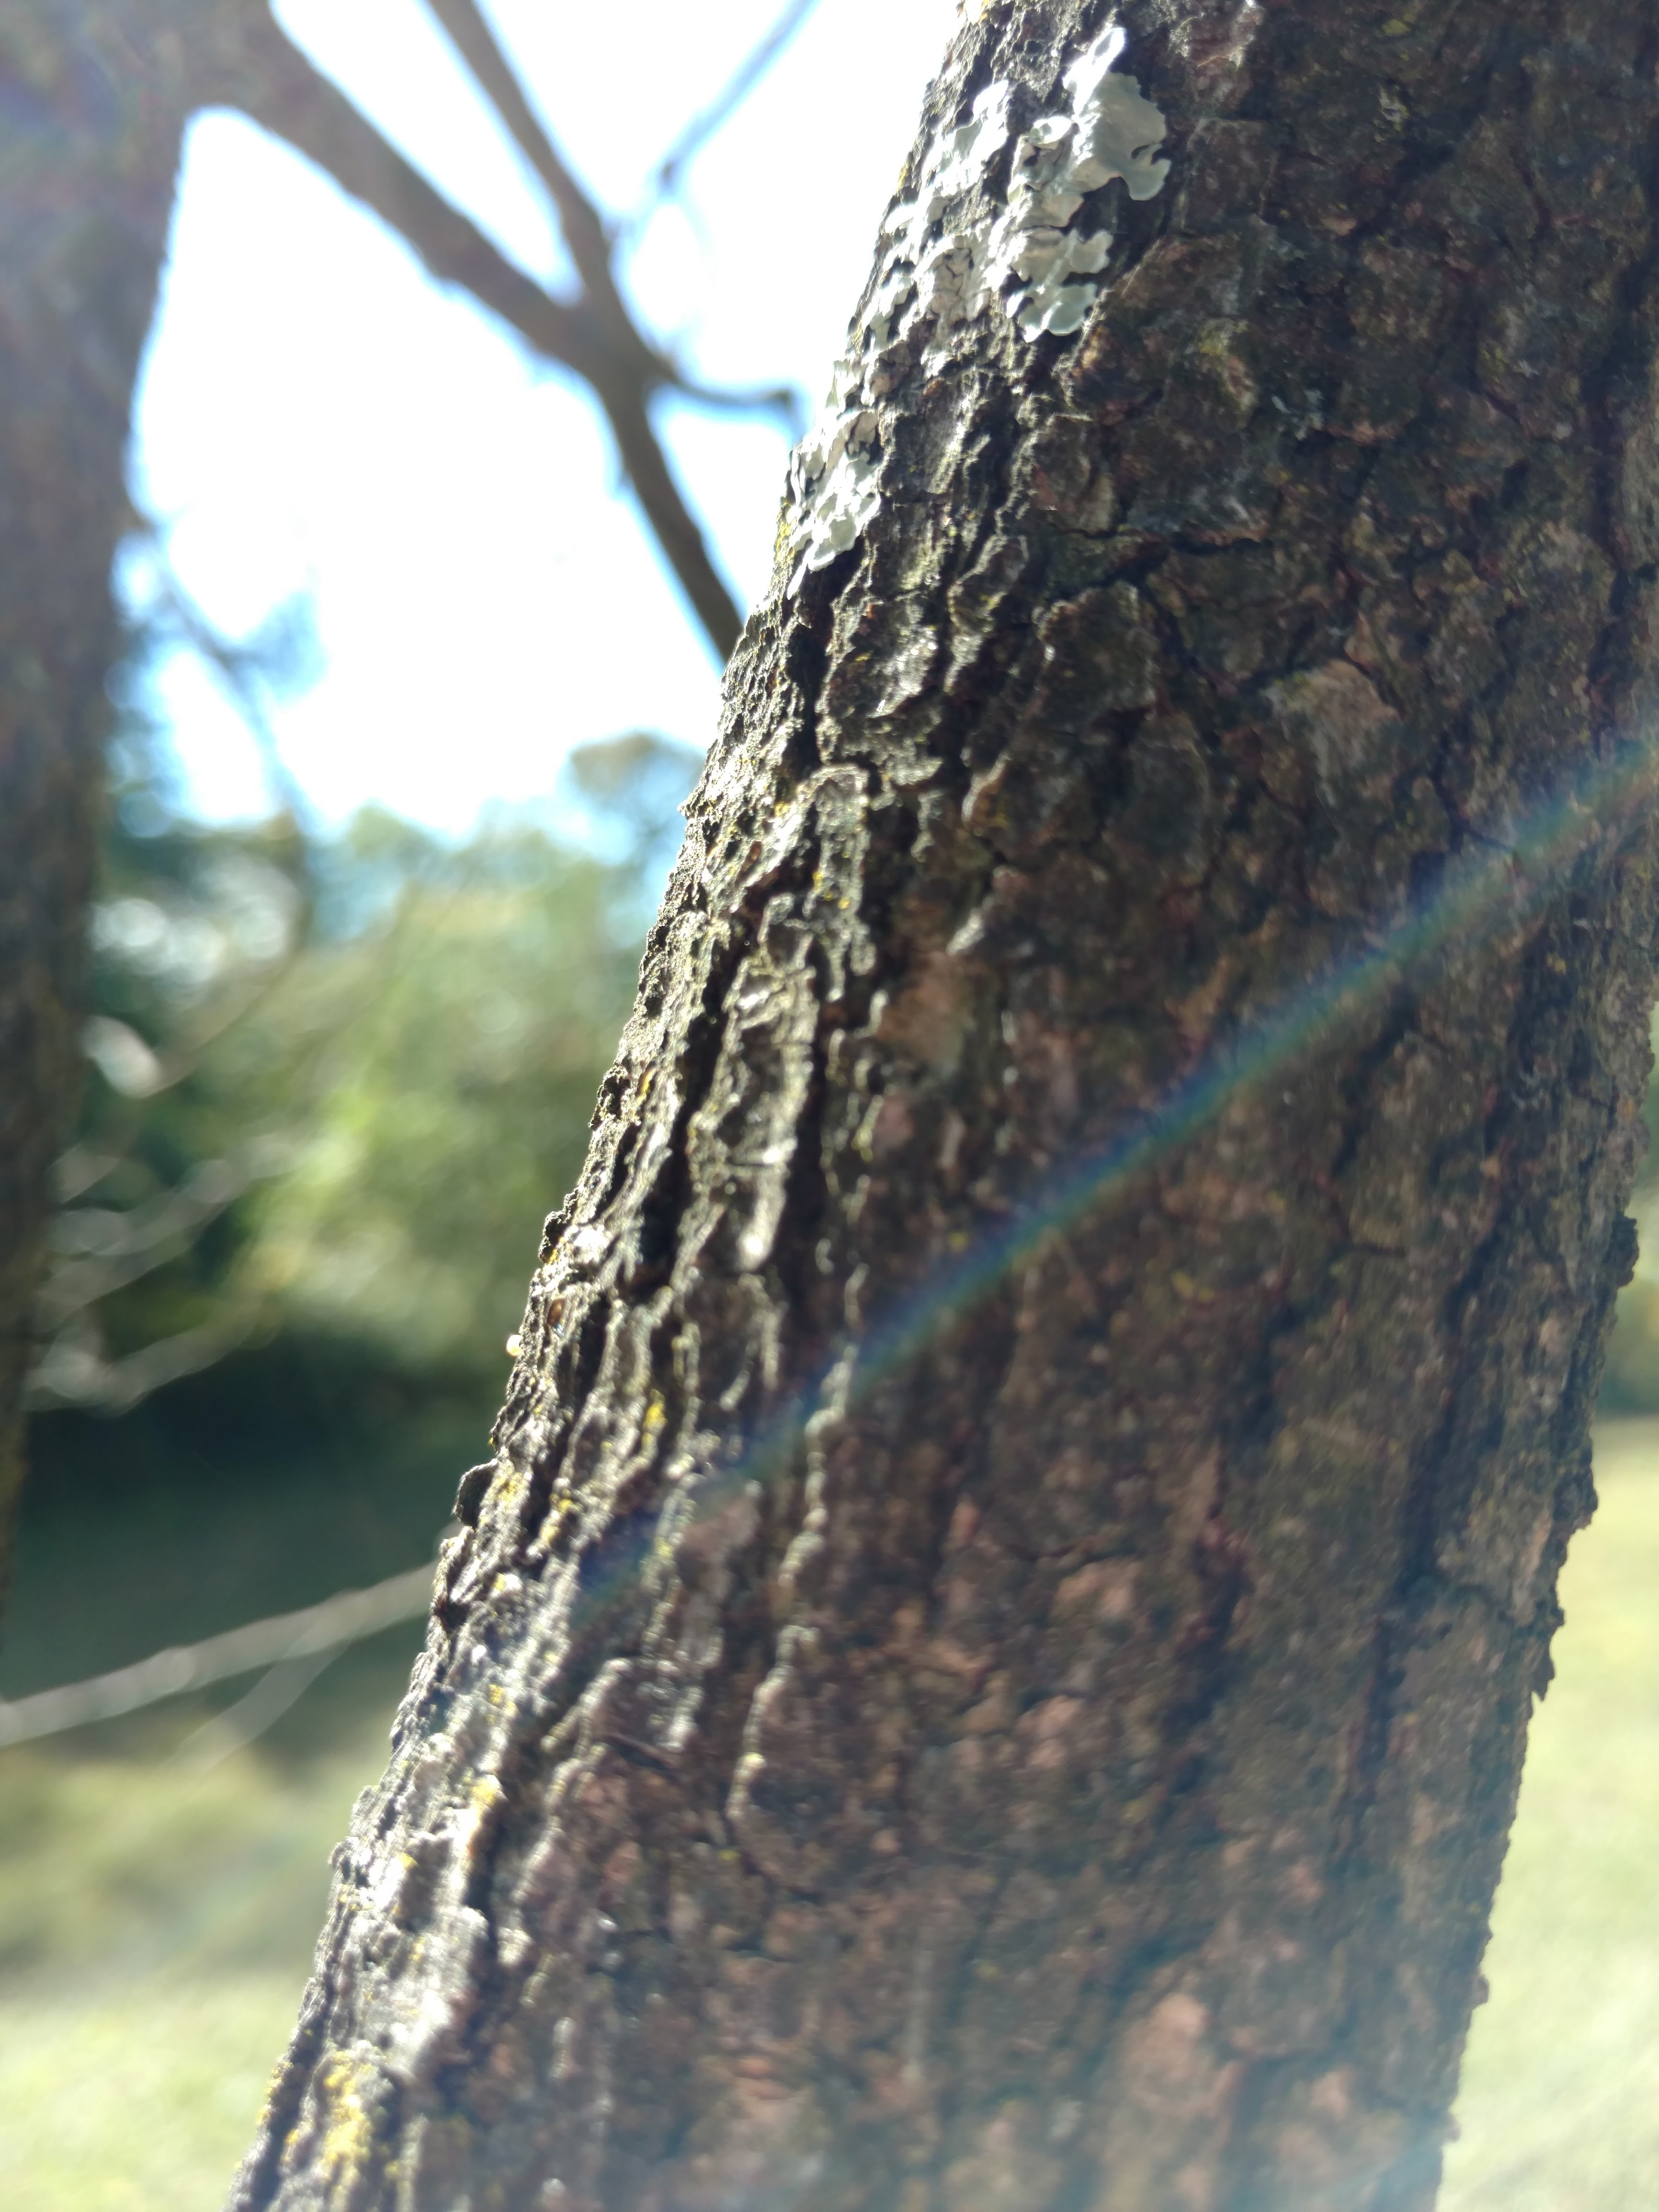
tree, nature, branch, plant, wood, leaf, trunk, plant stem, woody plant